List of infantry divisions of the Soviet Union 1917–1957

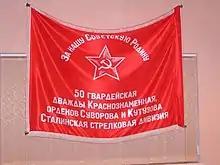
Divisional banner of the 50th Guards Rifle Division

This is a list of infantry divisions of the Soviet Union 1917–1957. It lists infantry divisions in the Soviet Union from the Russian Revolution to the reorganization of the Soviet Army in the aftermath of the Stalinist era. Mechanized Divisions were formed during 1945–46, and then all remaining Rifle Divisions were converted to Motor Rifle Divisions in 1957. During World War II more than 700 Rifle Divisions were raised.